One Laptop per Child

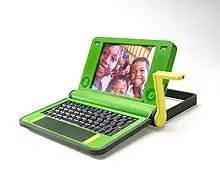
A second generation prototype came with a crank that proved unviable.

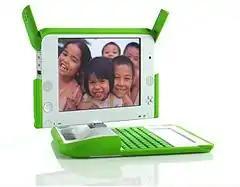
OLPC XO-1 laptop

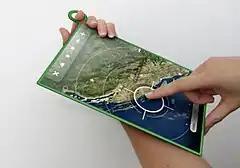
XO-3 concept

The XO, previously known as the "$100 Laptop" or "Children's Machine", is an inexpensive laptop computer designed to be distributed to children in developing countries around the world, to provide them with access to knowledge, and opportunities to "explore, experiment and express themselves" (constructionist learning). The laptop was designed by Yves Béhar with Design Continuum, and manufactured by the Taiwanese computer company Quanta Computer.